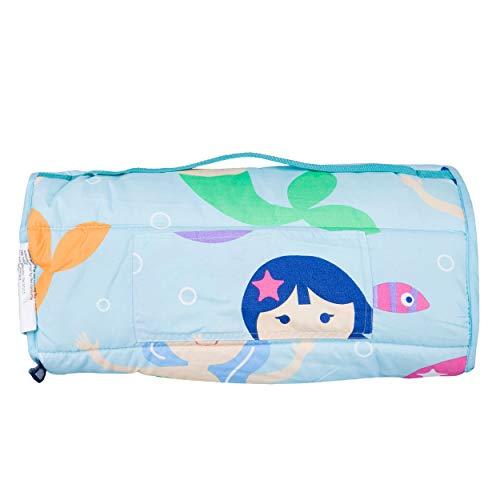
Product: Wildkin Microfiber Nap Mat with Pillow for Toddler Boys and Girls, Perfect Size for Daycare and Preschool, Designed to Fit on a Standard Cot, Patterns Coordinate with Our Lunch Boxes and Backpacks
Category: Toys & Games | Sports & Outdoor Play | Slumber Bags
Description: TRAVEL-FRIENDLY DESIGN – On the go to and from school, sleepovers, and vacations Have no fear, Wildkin’s Microfiber Nap Mat rolls up effortlessly with hook and loop fastening straps that help get you out the door and on your way with its convenient carrying strap.
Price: $38.62
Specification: ProductDimensions:20x1.5x50inches|ItemWeight:2pounds|ShippingWeight:2.55pounds(Viewshippingratesandpolicies)|ASIN:B06VW8LKPF|Itemmodelnumber:49694|Manufacturerrecommendedage:36months-7years